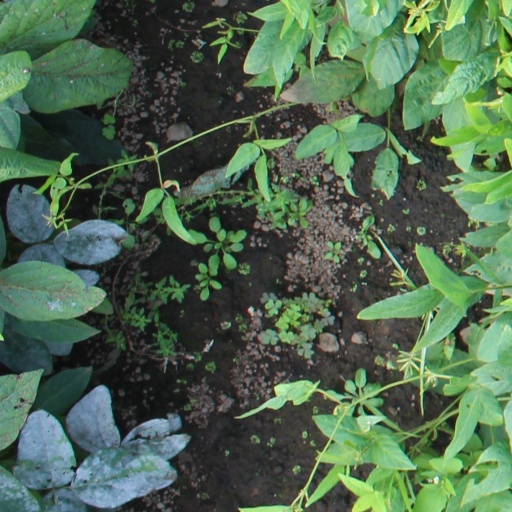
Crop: soybean